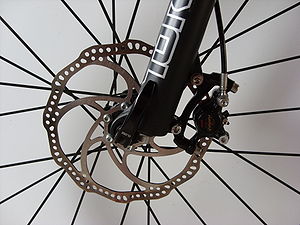
Friktion
En skivebremse på en cykel benytter friktion til at bremse hjulets rotation.
Friktion omtales ofte som gnidnings- eller rullemodstand: Når to legemer bevæger sig i forhold til hinanden mens de presses imod hinanden, viser friktionen sig som en kraft der trækker modsat den retning legemerne bevæger sig i. Denne friktionskraft hæmmer bevægelsen, og optager derved en vis mængde af den energi ud af det mekaniske arbejde der udføres ved at bevæge legemerne. Denne energi afsættes som varme i legemerne nær kontaktfladerne, og for at undgå dette energispild, søger man i mekaniske indretninger for at minimere friktionen i lejer og andre steder hvor maskindele er i kontakt med hinanden og bevæger sig indbyrdes.